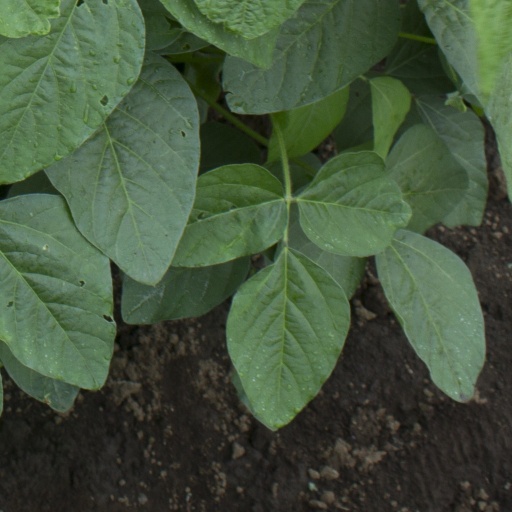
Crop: soybean